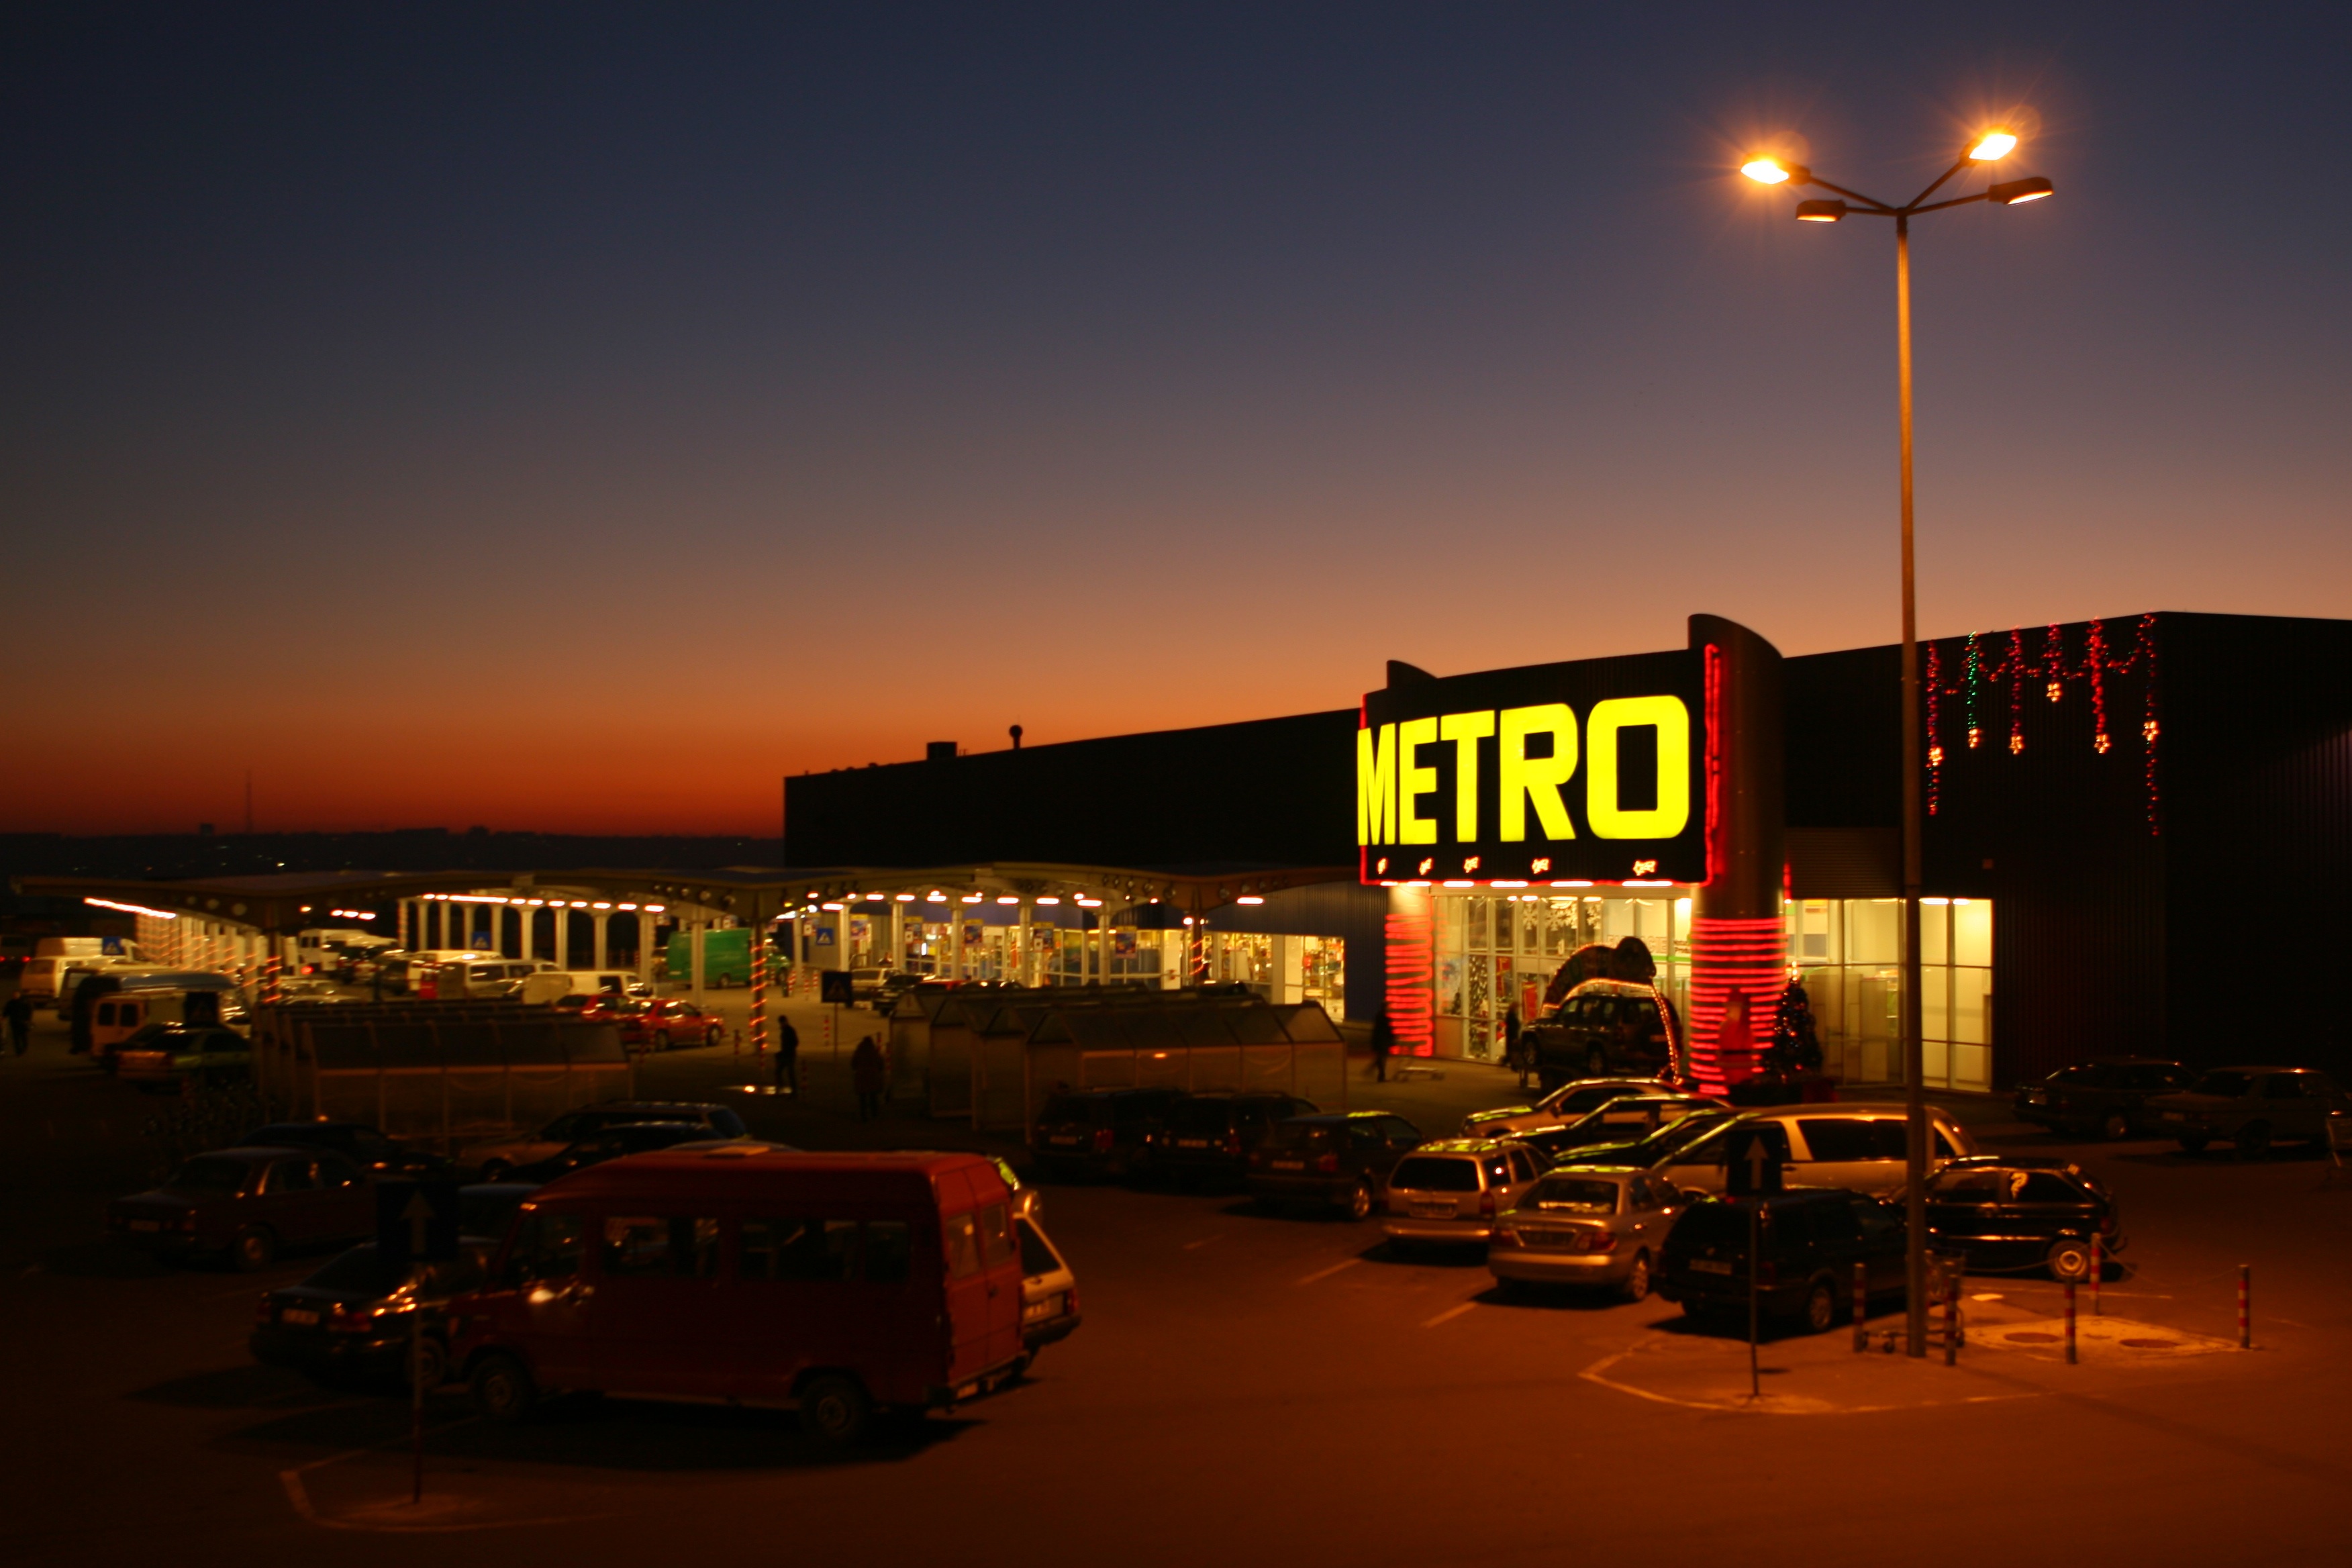
light, sunset, night, morning, restaurant, cityscape, downtown, dusk, evening, lighting